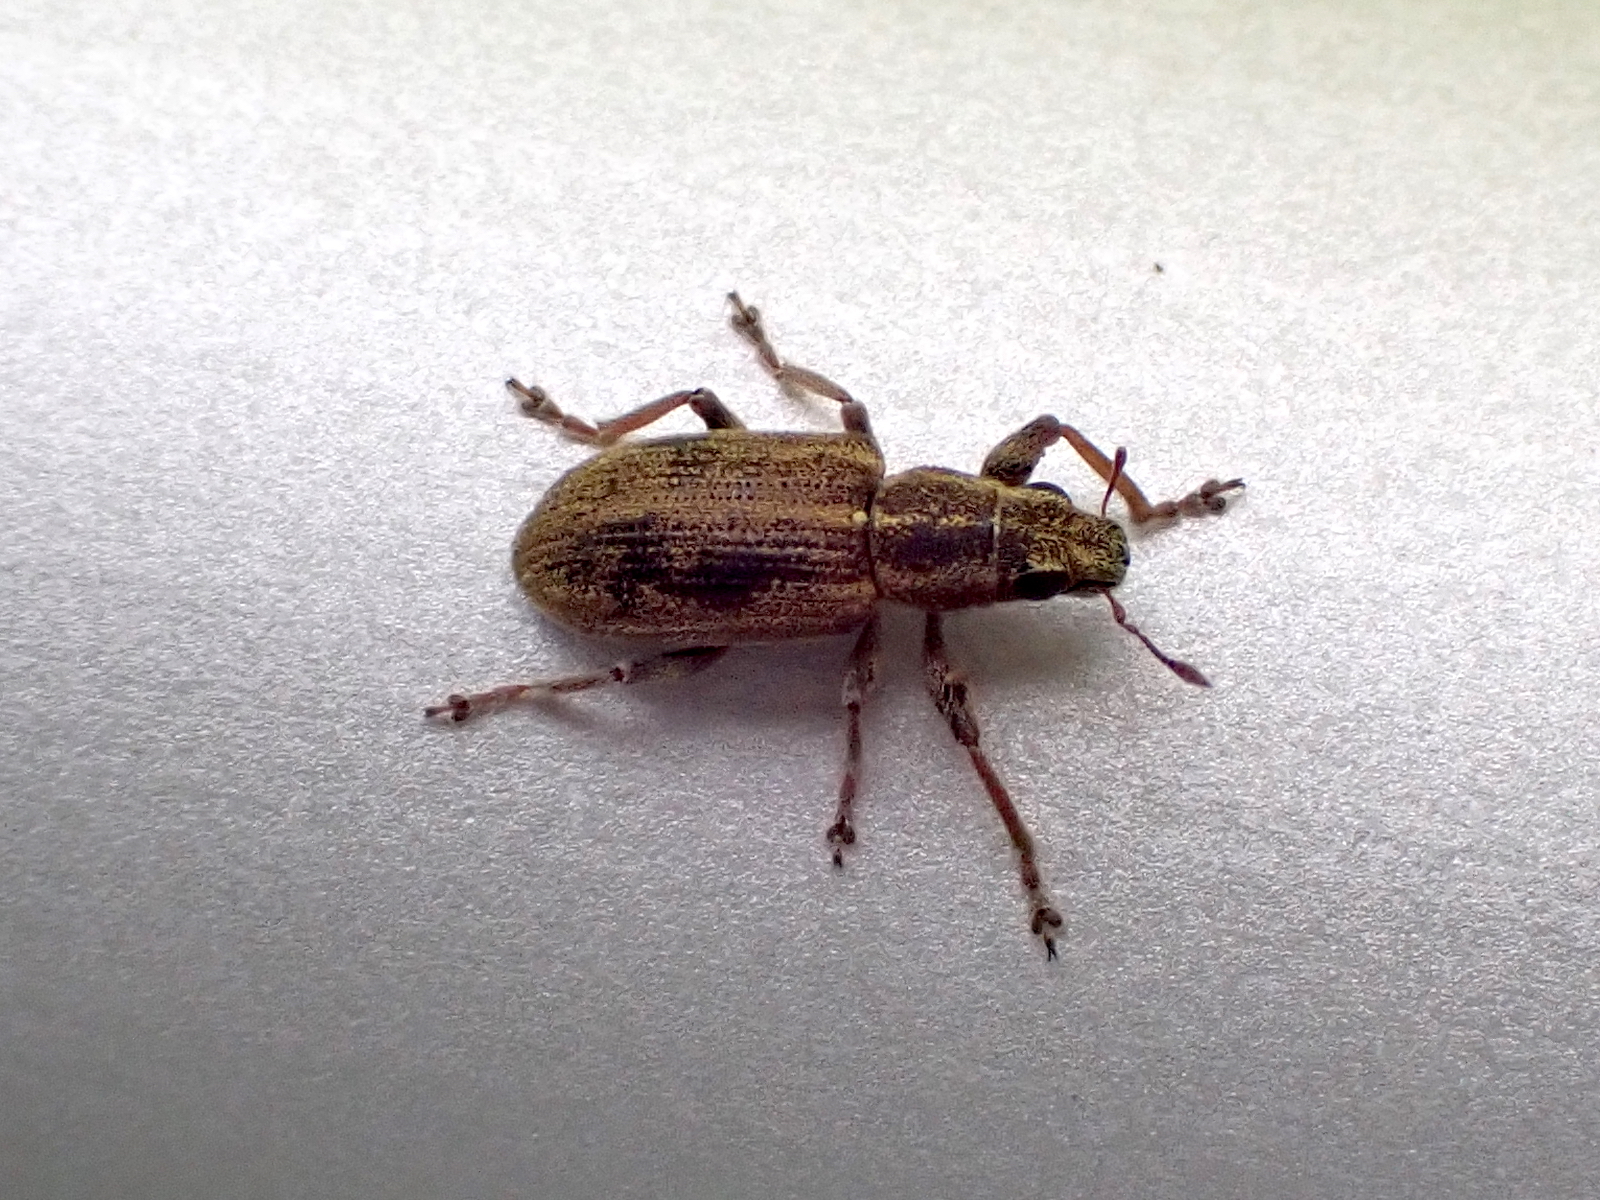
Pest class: pea_leaf_weevil